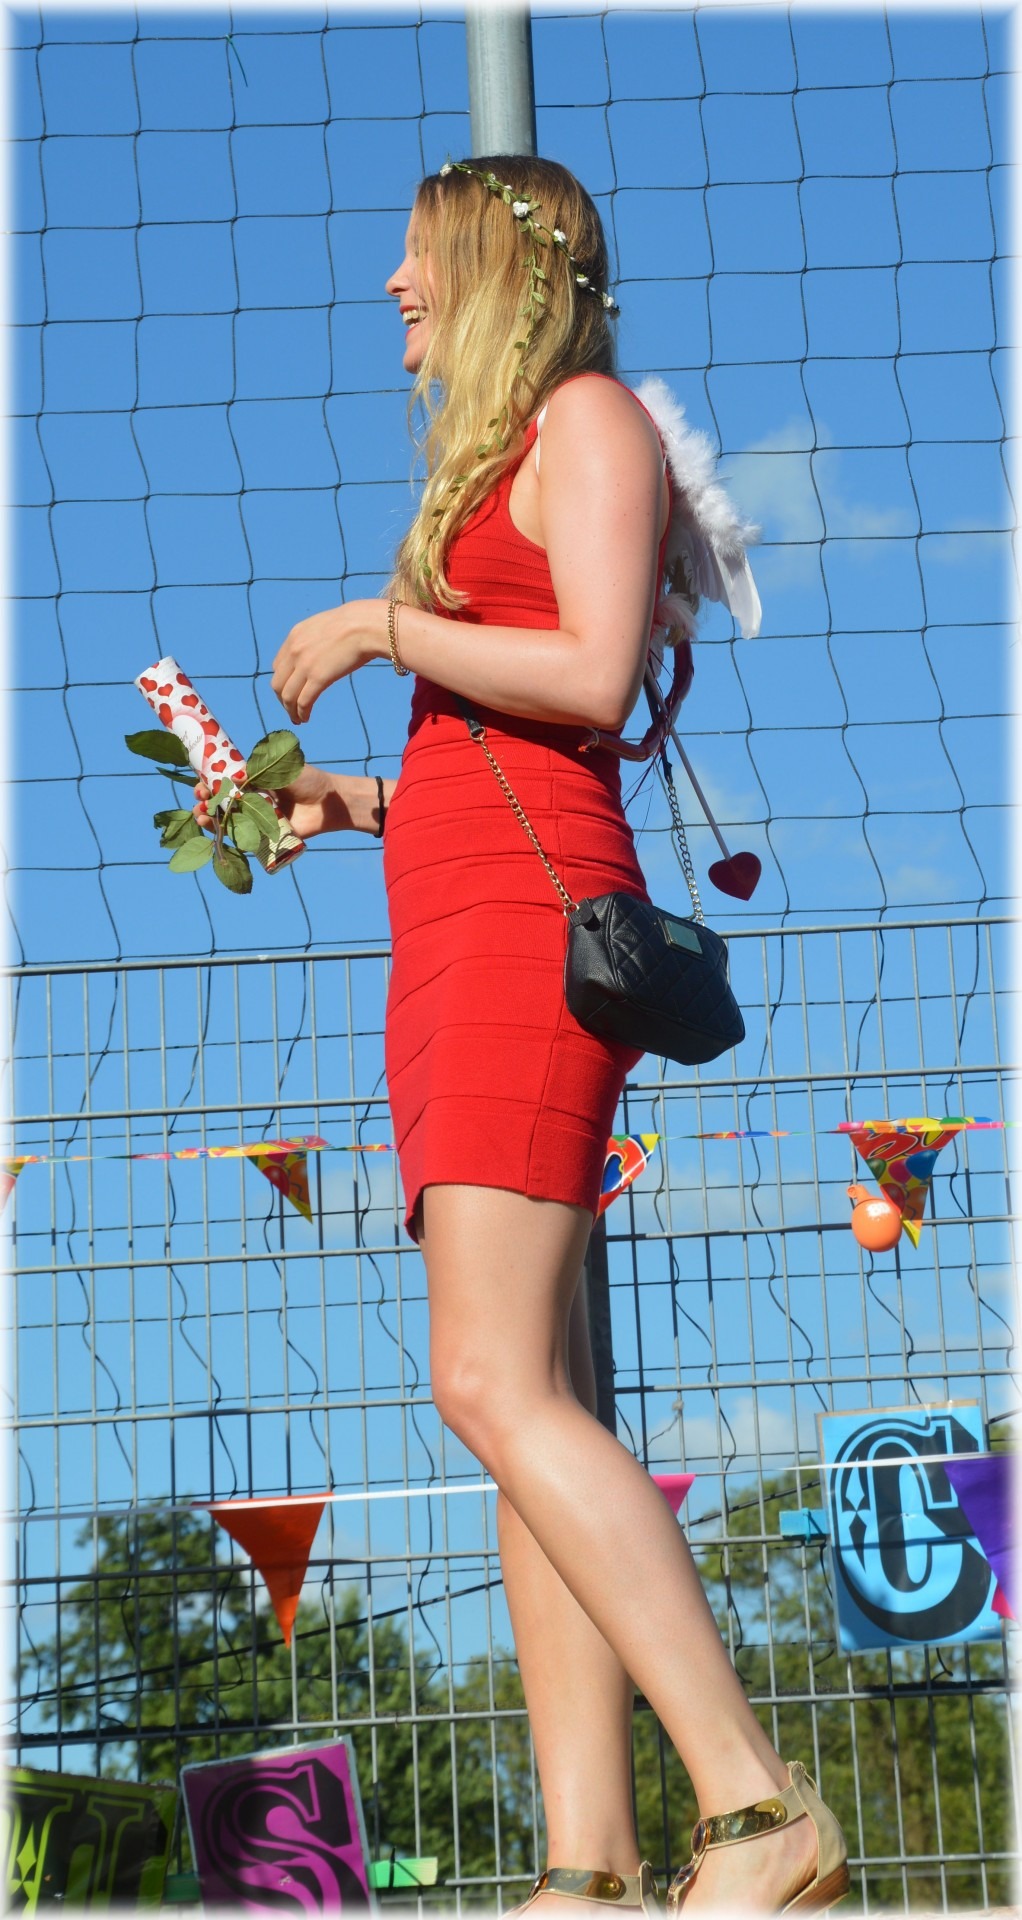
hand, girl, woman, hair, female, leg, love, rose, model, young, red, romantic, fashion, clothing, lady, hairstyle, long hair, human body, black hair, thigh, beauty, beautiful, blond, cupid, glamour, abdomen, photo shoot